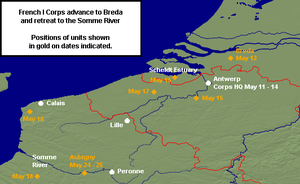
Le 1ᵉʳ corps d'armée fit partie des « sept torrents » de la Grande Armée lors de la campagne d'Allemagne en 1805 qui aboutit à la bataille d'Austerlitz.